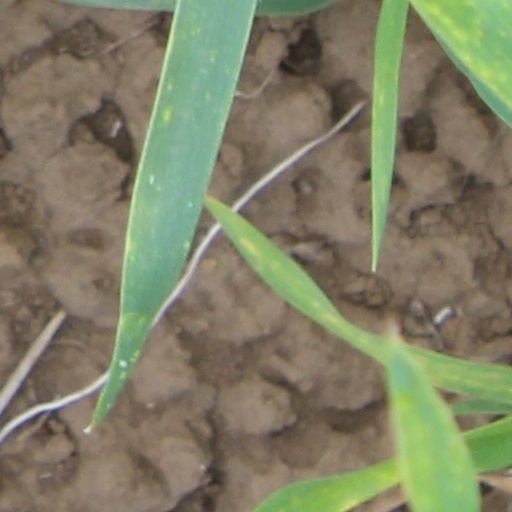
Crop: wheat